Studebaker

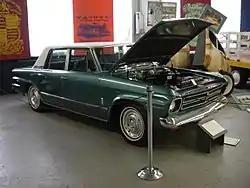
A 1966 Cruiser four-door sedan, the last Studebaker manufactured

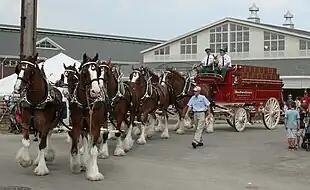
Studebaker wagon hauled by eight Budweiser Clydesdales in Wisconsin, 2009

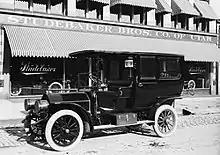
1908 Studebaker-Garford B limousine

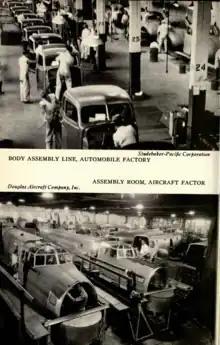
The Studebaker and Douglas factories were both featured in the American Guide produced in the late 1930s for Los Angeles

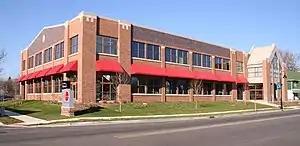
Studebaker National Museum

Studebaker prepared well in advance for the anticipated postwar market and launched the slogan "First by far with a post-war car". This advertising premise was substantiated by Virgil Exner's designs, notably the 1947 Studebaker Starlight coupé, which introduced innovative styling features that influenced later cars, including the flatback "trunk" instead of the tapered look of the time, and a wrap-around rear window. For 1950 and 1951, the Champion and Commander adopted a polarizing appearance from Exner's concepts, and were applied to the 1950 Studebaker Starlight coupe. The new trunk design prompted a running joke that one could not tell if the car was coming or going, and appeared to be influenced by the Lockheed P-38 Lightning, particularly by the shortened fuselage with wrap around canopy. During the war the Studebaker Chippewa Factory was the primary location for aircraft engines used in the Boeing B-17 Flying Fortress and the marketing department attempted to evoke a reference to their contribution to the war effort.